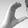
ASL letter: C